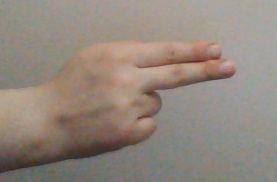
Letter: ain